Professional wrestling

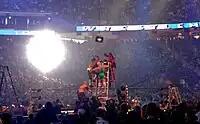
A WWE Money in the Bank ladder match in 2009

Matches are staged between two or more sides ("corners"). Each corner may consist of one wrestler, or a team of two or more. Most team matches are nominally governed by tag team rules. Other matches present under the premise of a free-for-alls, with multiple combatants but no teams. In all variants, there can be only one winning team or wrestler.